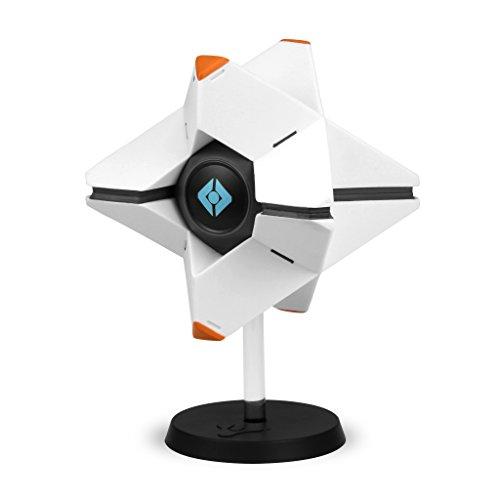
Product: Destiny Ghost Vinyl - Generalist Shell
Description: Includes One Ghost vinyl Figure.
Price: $ 7 97 $14.95 #listPriceLegalMessageText { margin-left: 4px !important; } #listPriceLegalMessage .a-popover-trigger:hover { text-decoration: none !important; } #listPriceLegalMessage .a-icon-popover { display: none !important; margin-left: 0px !important; margin-top: 6px !important; } Save $6.98 (47%)
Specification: ASIN:B079NNVQYV|Releasedate:April1,2018|Pricing:ThestrikethroughpriceistheListPrice.SavingsrepresentsadiscountofftheListPrice.|ProductDimensions:8.5x5.4x5.4inches;11ounces|Media::VideoGame